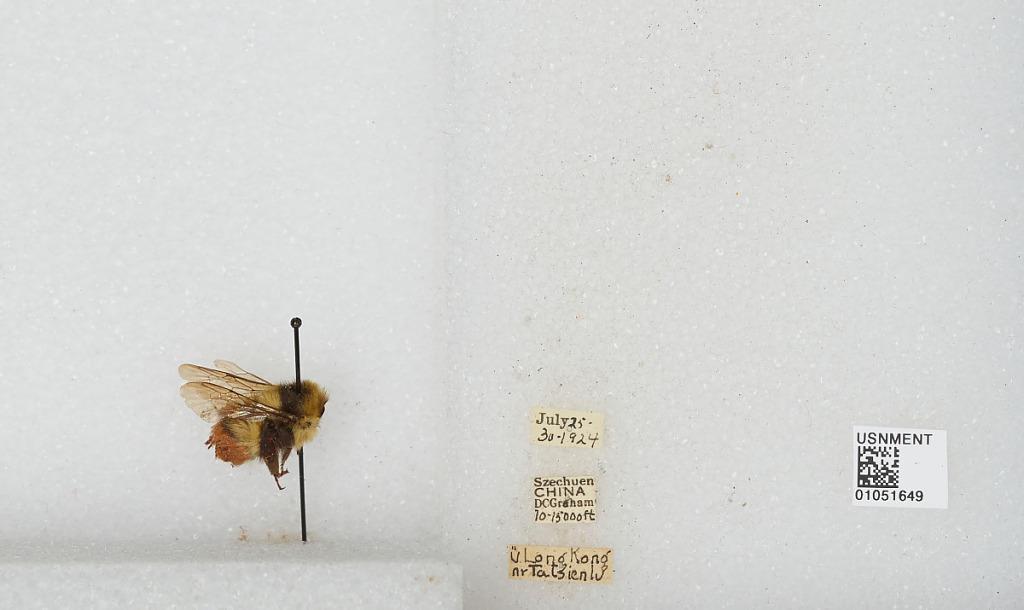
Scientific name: Bombus sp.
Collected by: D. Graham
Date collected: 1924-7-25
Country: China
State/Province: Sichuan
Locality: Ãœ Long Kong near Kangding